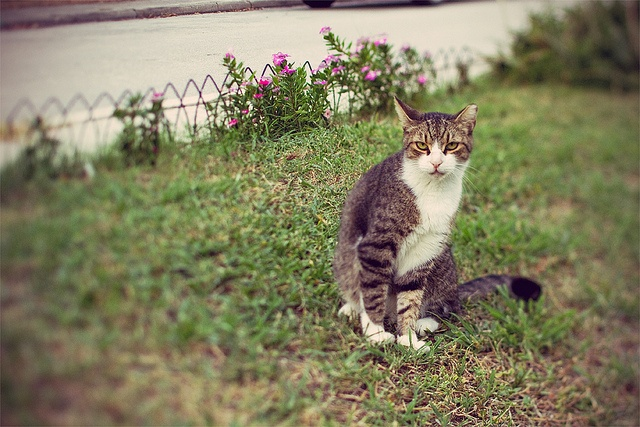
A cat that is in the grass by herself.
A cat sits in the grass and looks at the camera.
A cat sitting on green grass next to purple flowers.
A cat standing in the grass on a lawn.
A brown and white cat sitting in grass near pink flowers.